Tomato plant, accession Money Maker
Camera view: tilt-top (135 deg); turntable rotation: 120 degrees
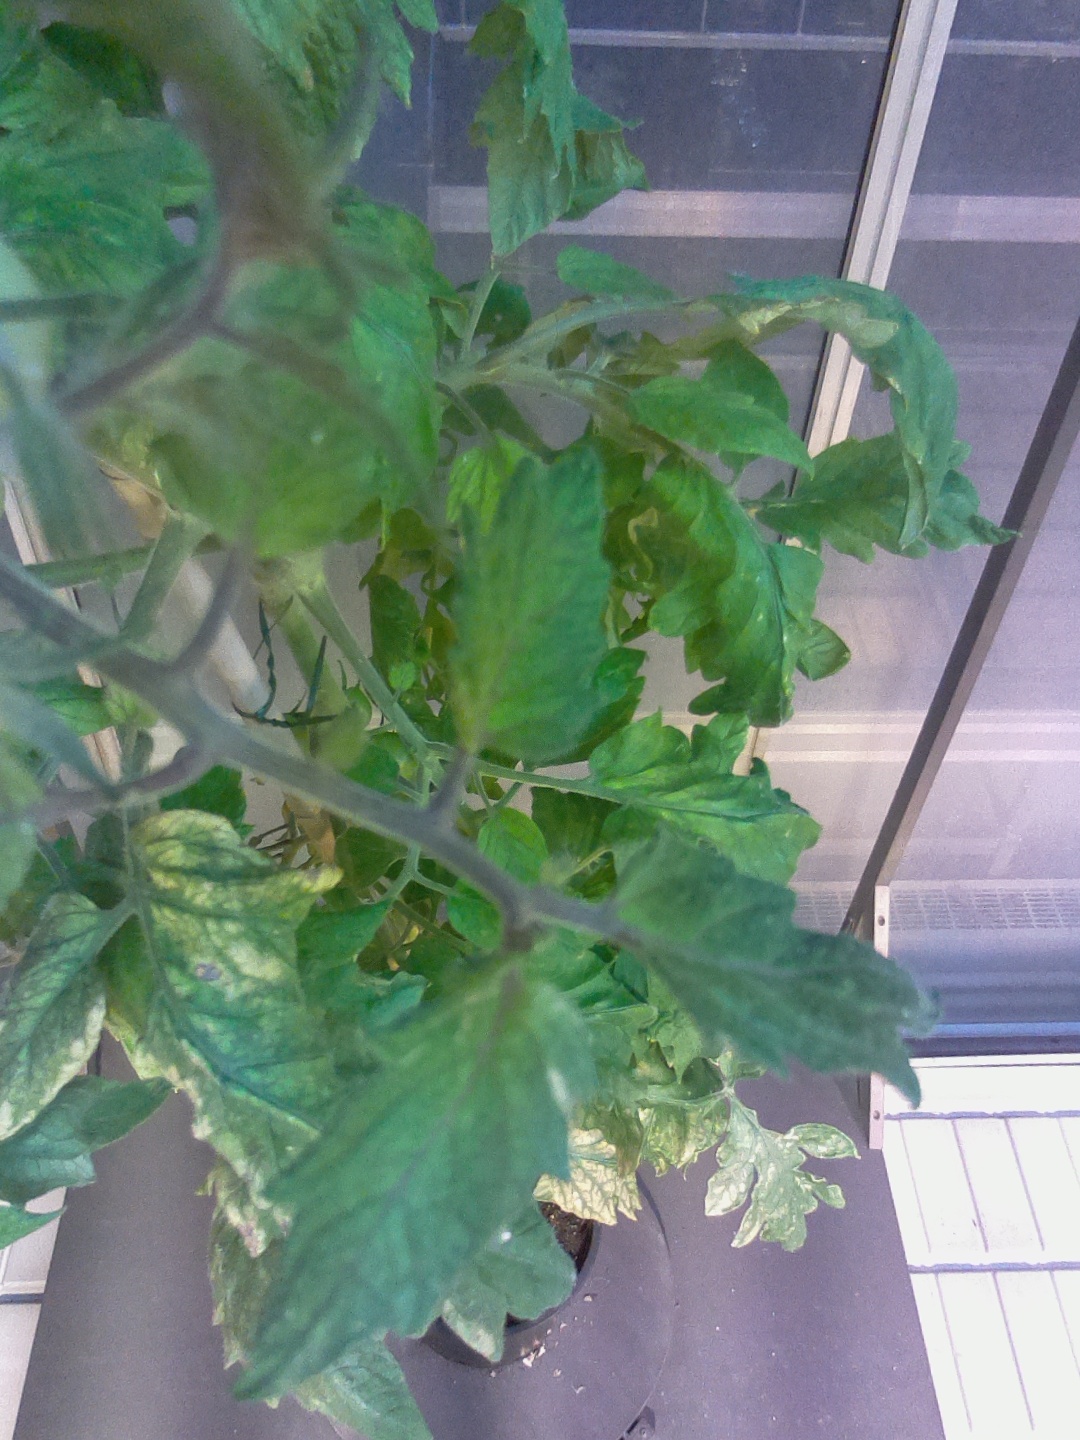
BBCH growth stage 78: 80% -90% of final fruit size